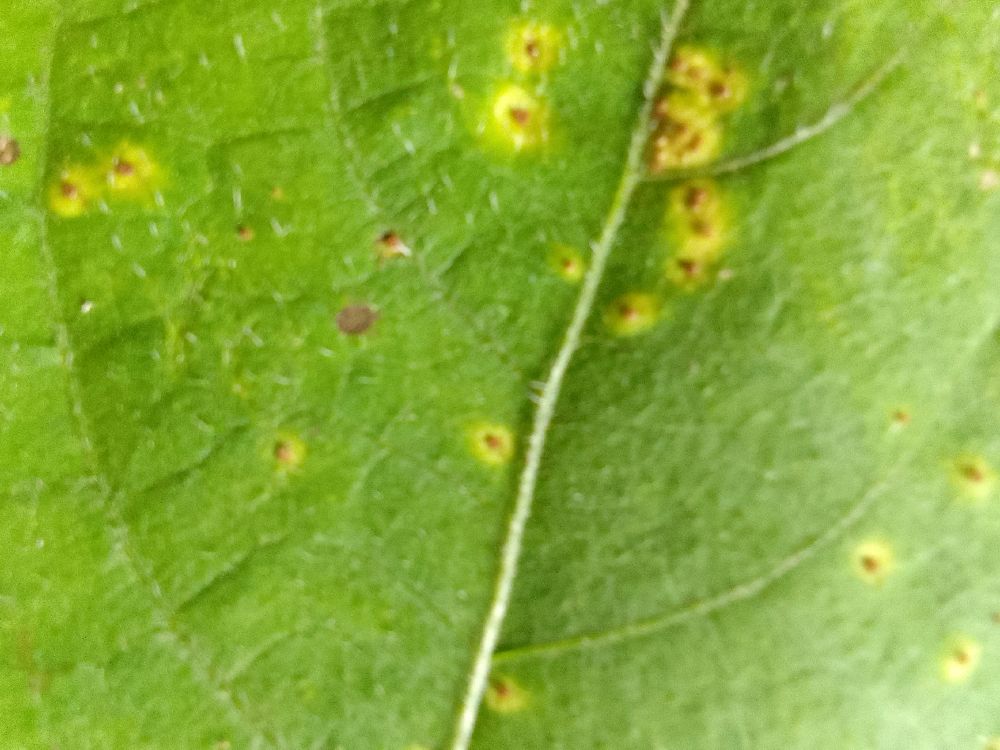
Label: rust